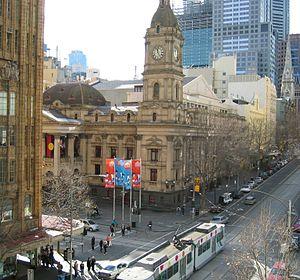
Une zone d’administration locale est une appellation utilisée en Australie, surtout par le Bureau australien des statistiques, pour désigner une unité administrative gérée par un gouvernement local.